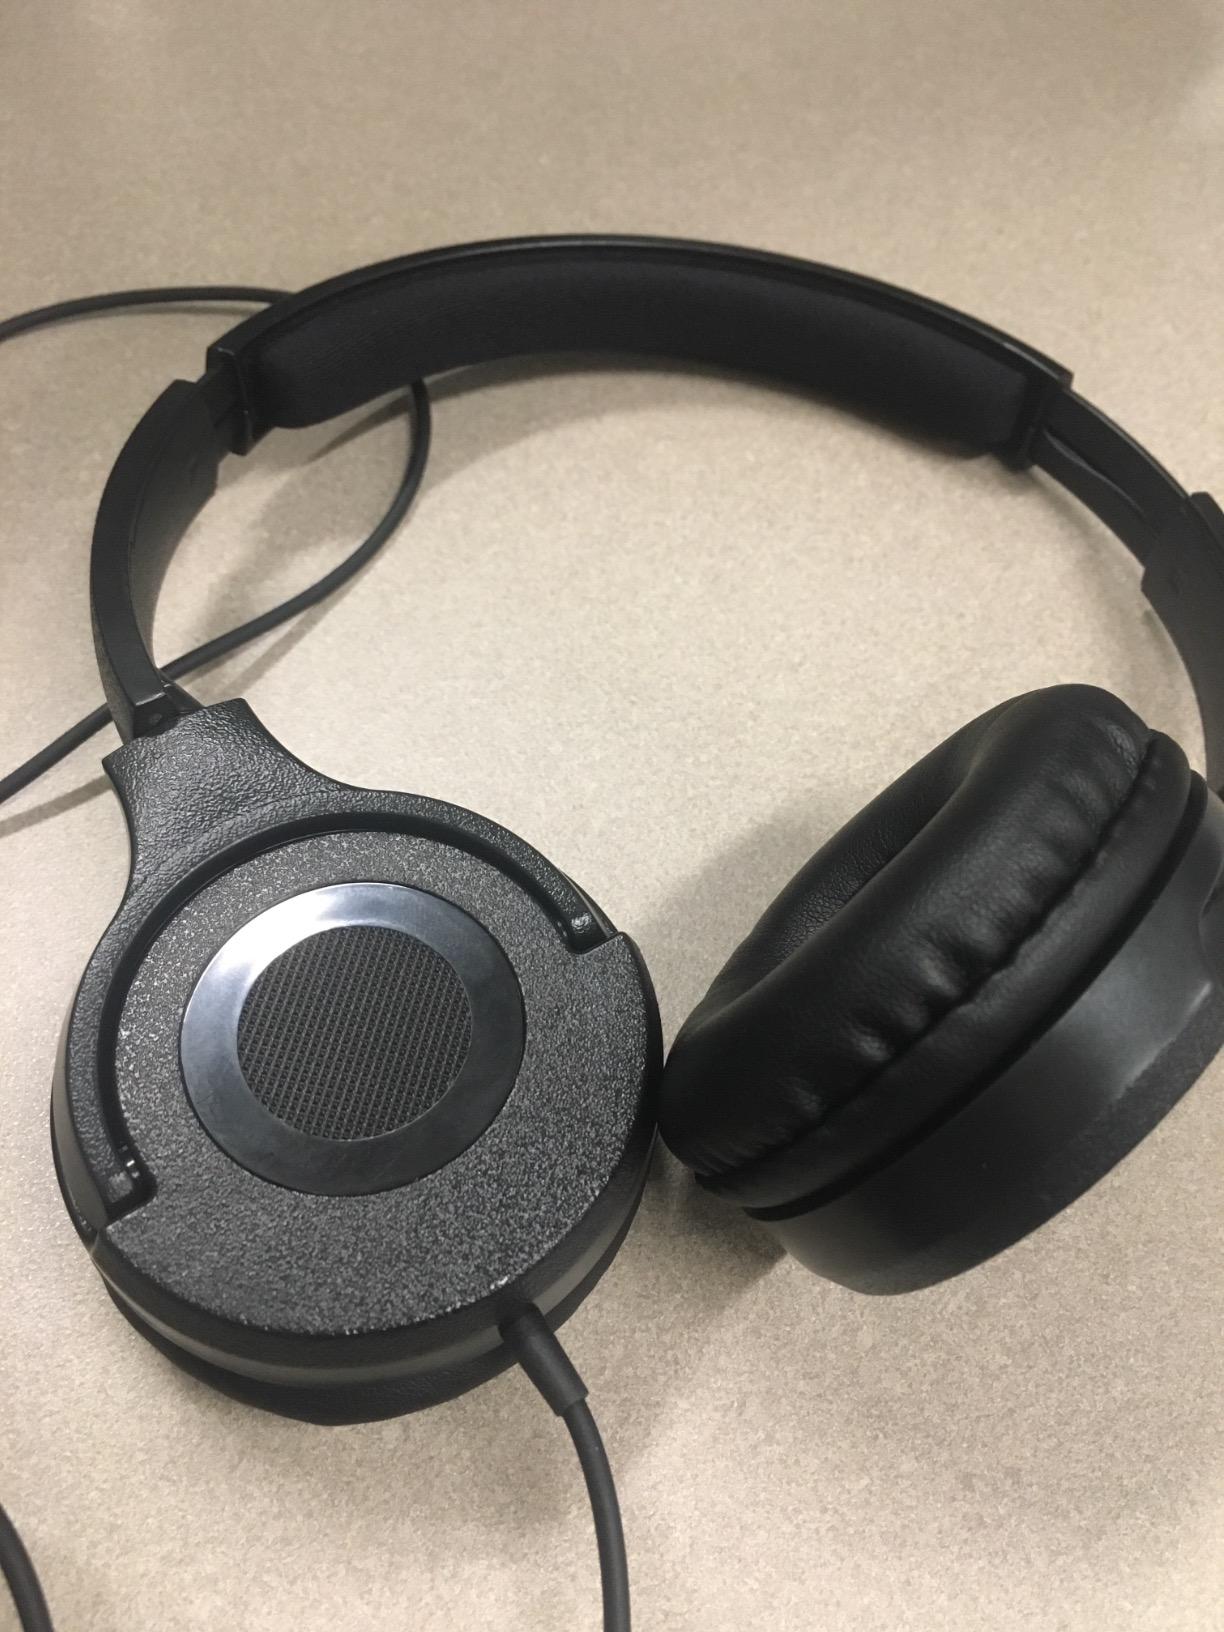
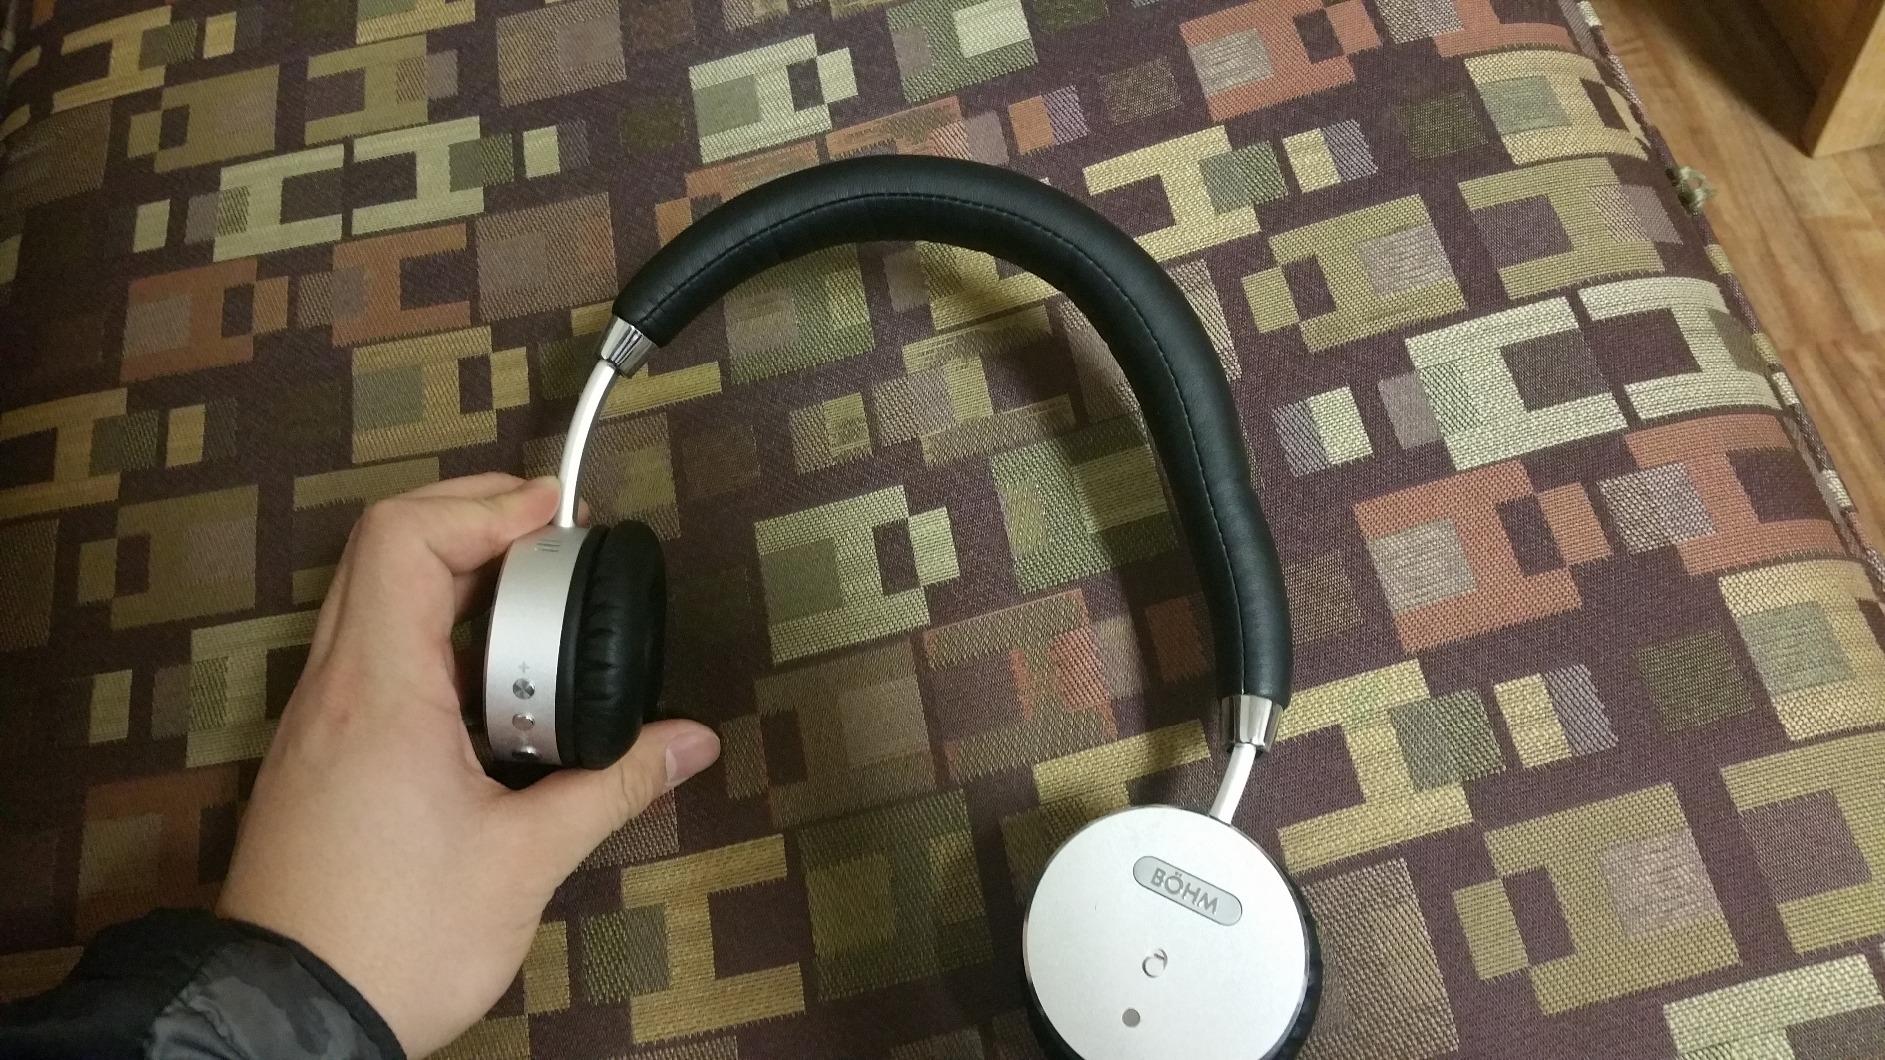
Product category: headphones
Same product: no